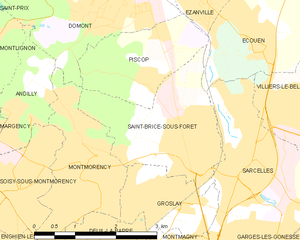
Carte des communes françaises Saint-Brice-sous-Forêt